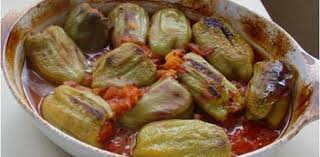
Yemek: biber_dolmasi